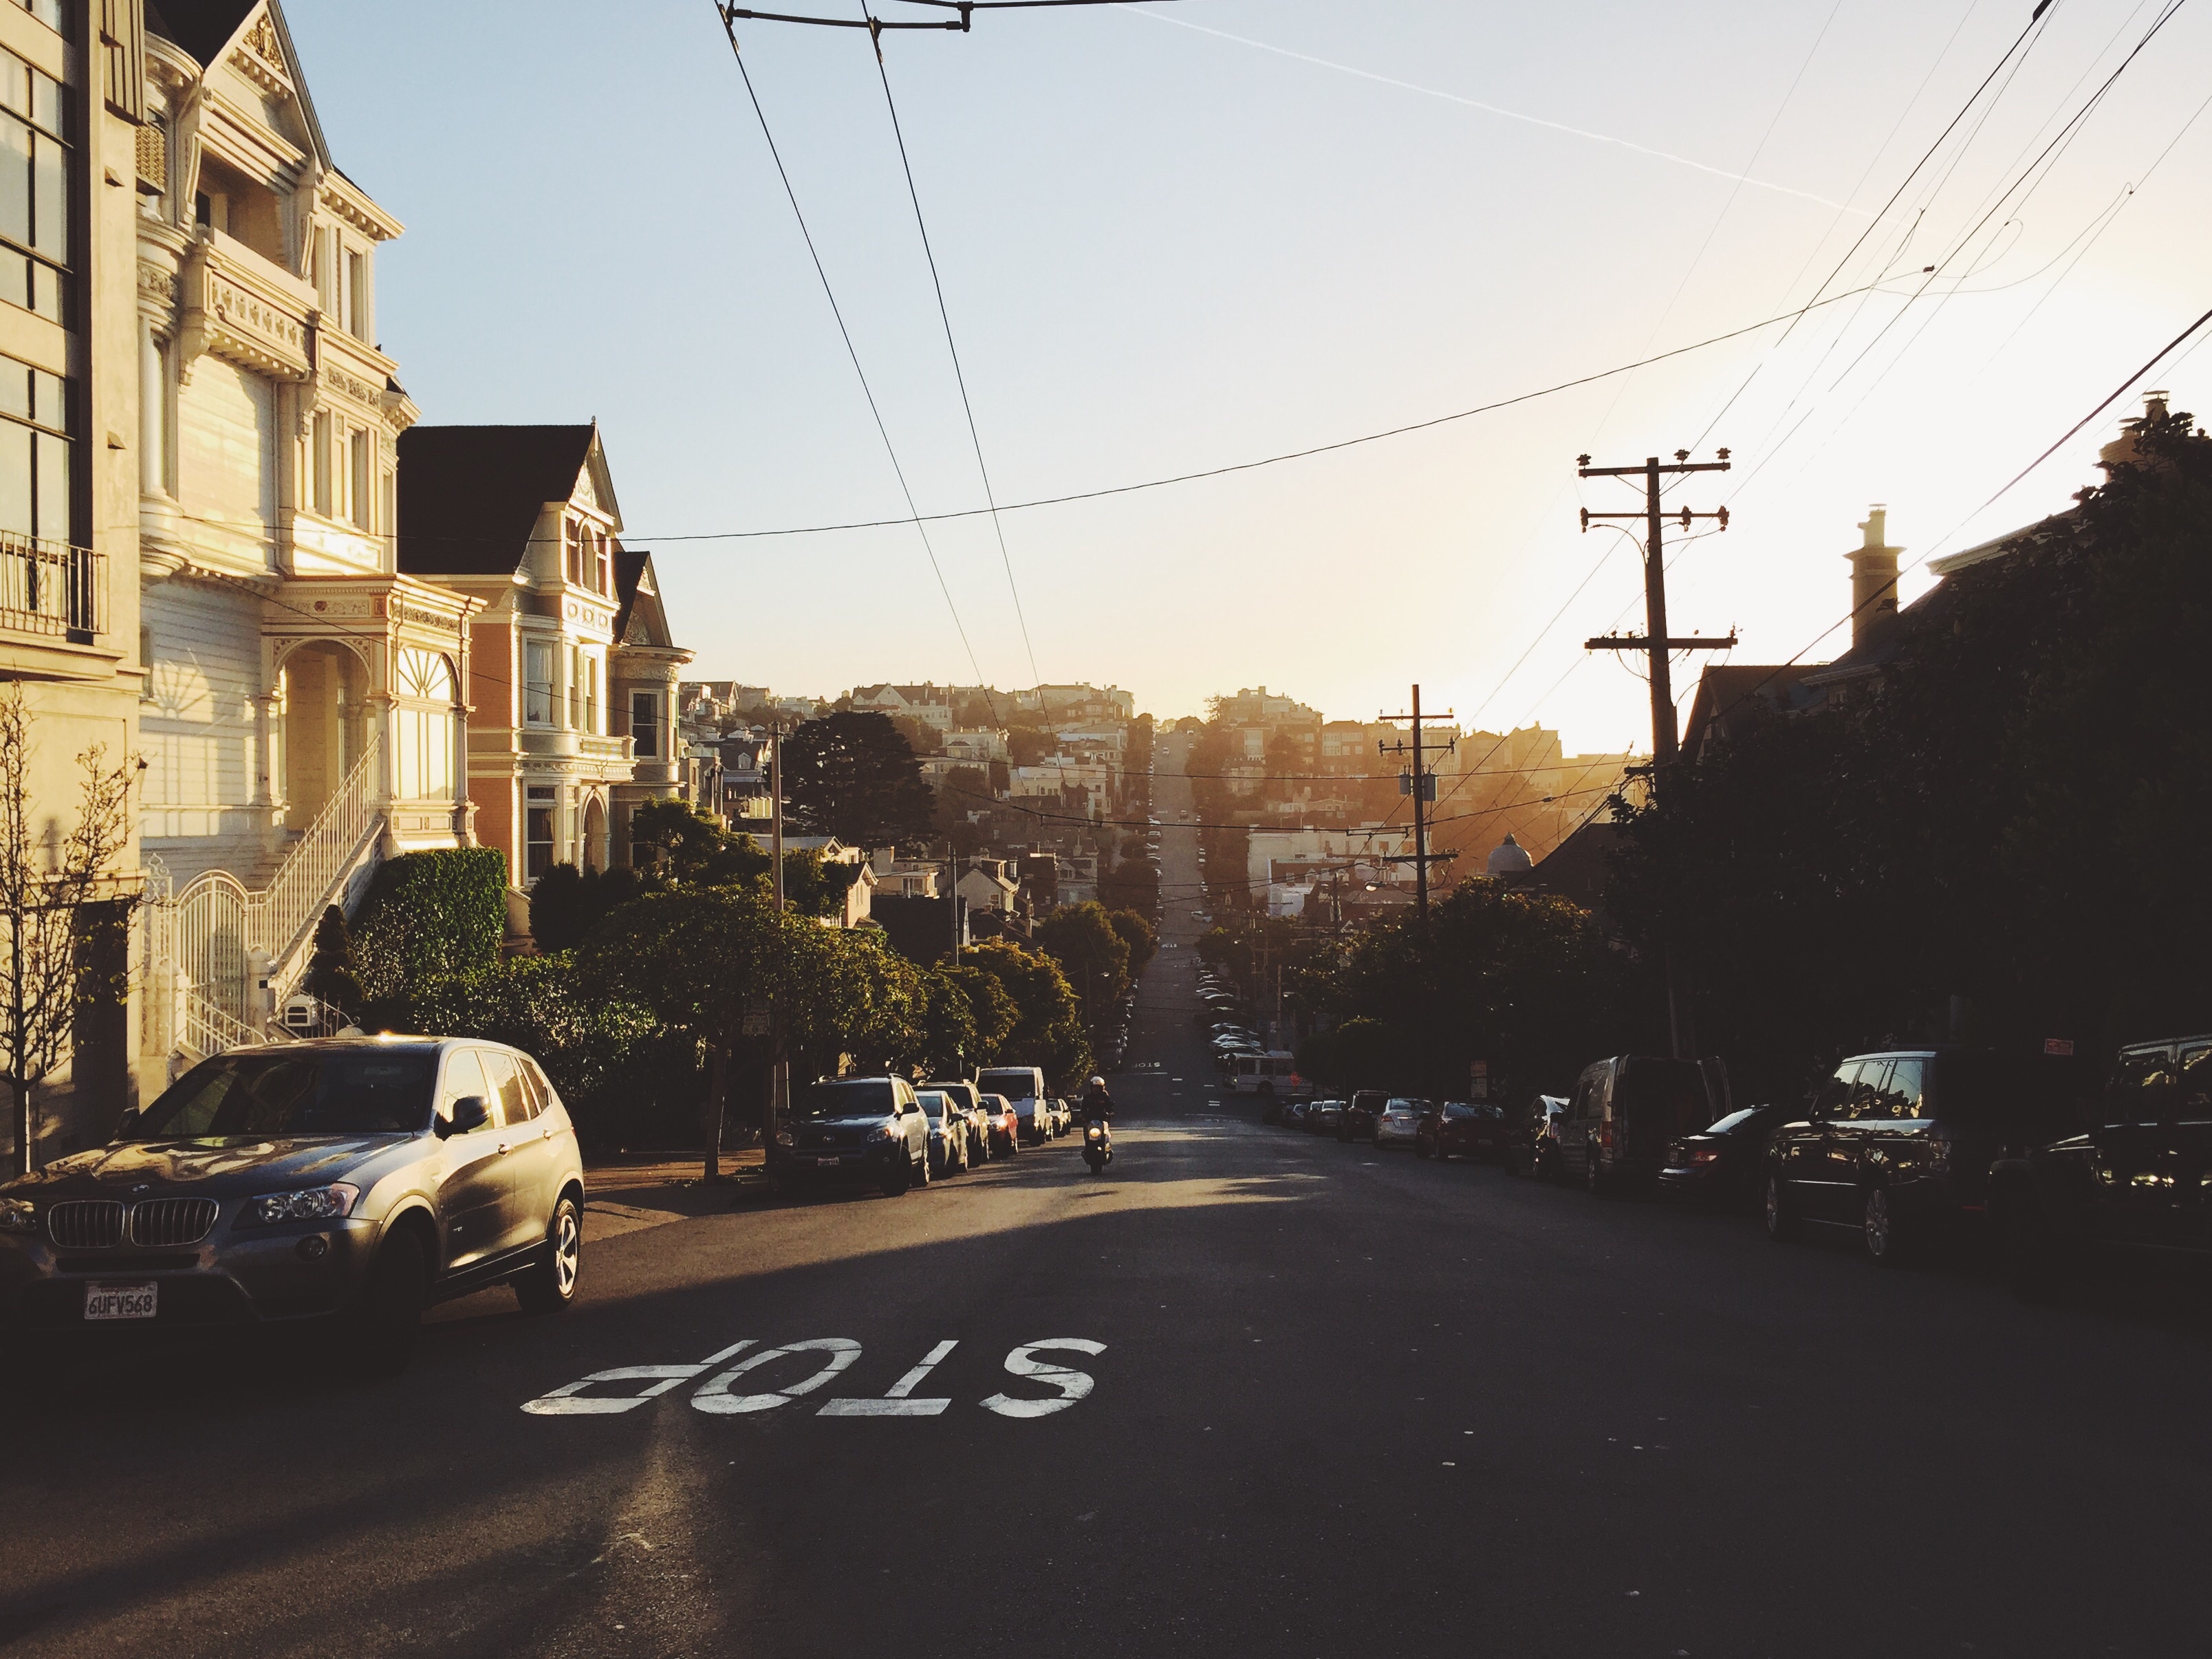
road, street, town, cityscape, evening, lane, lighting, infrastructure, neighbourhood, urban area, residential area, human settlement